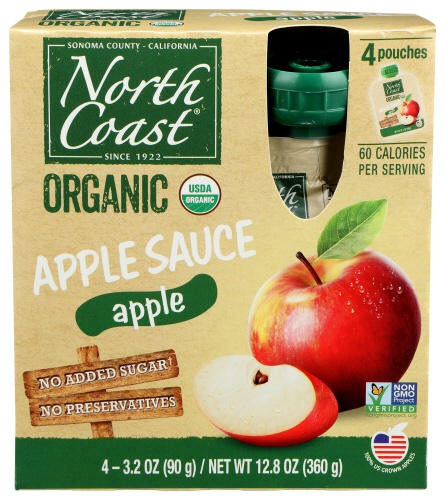
APPLESAUCE 4PK PCH ORG
Brand: NORTH COAST
Category: Food, Beverages & Tobacco > Food Items > Fruits & Vegetables > Fruit Sauces